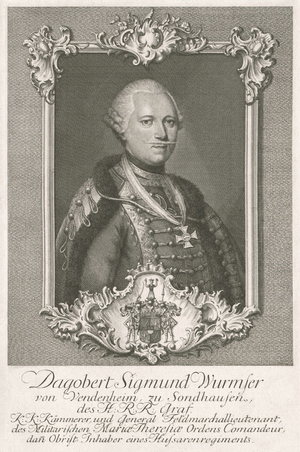
Dagobert Sigmund von Wurmser est un Alsacien qui fut général autrichien. Feld-maréchal, commandant les troupes autrichiennes en Italie dans la campagne de 1796. Il fut battu, en Italie, à diverses reprises, par Napoléon Bonaparte.
La bataille de Wœrth-Frœschwiller est livrée le 22 décembre 1793 pendant les guerres de la Révolution française.